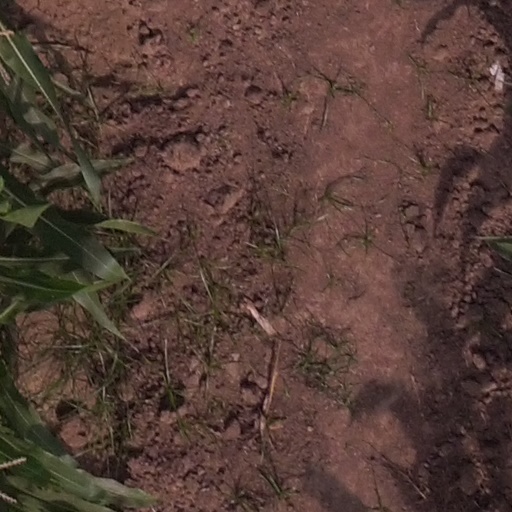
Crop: maize; corn